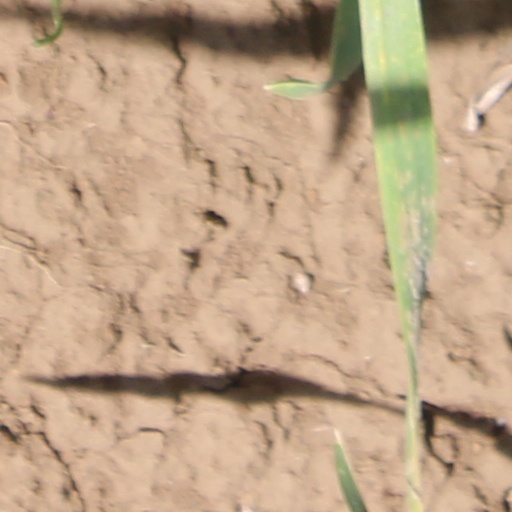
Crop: wheat